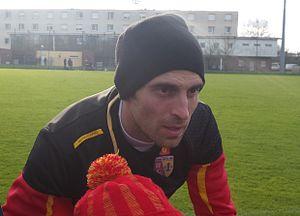
Jérôme Le Moigne après un entraînement public du Racing Club de Lens, le 31 décembre 2014, sur le terrain ""San Siro"" du Centre Technique et Sportif de La Gaillette."
Jérôme Le Moigne est un footballeur français né le 15 février 1983 à Toulon. Il évolue au poste de milieu défensif au FC Bastia-Borgo.